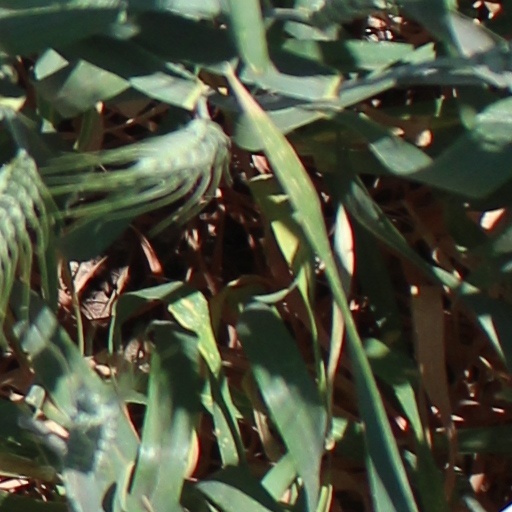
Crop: wheat